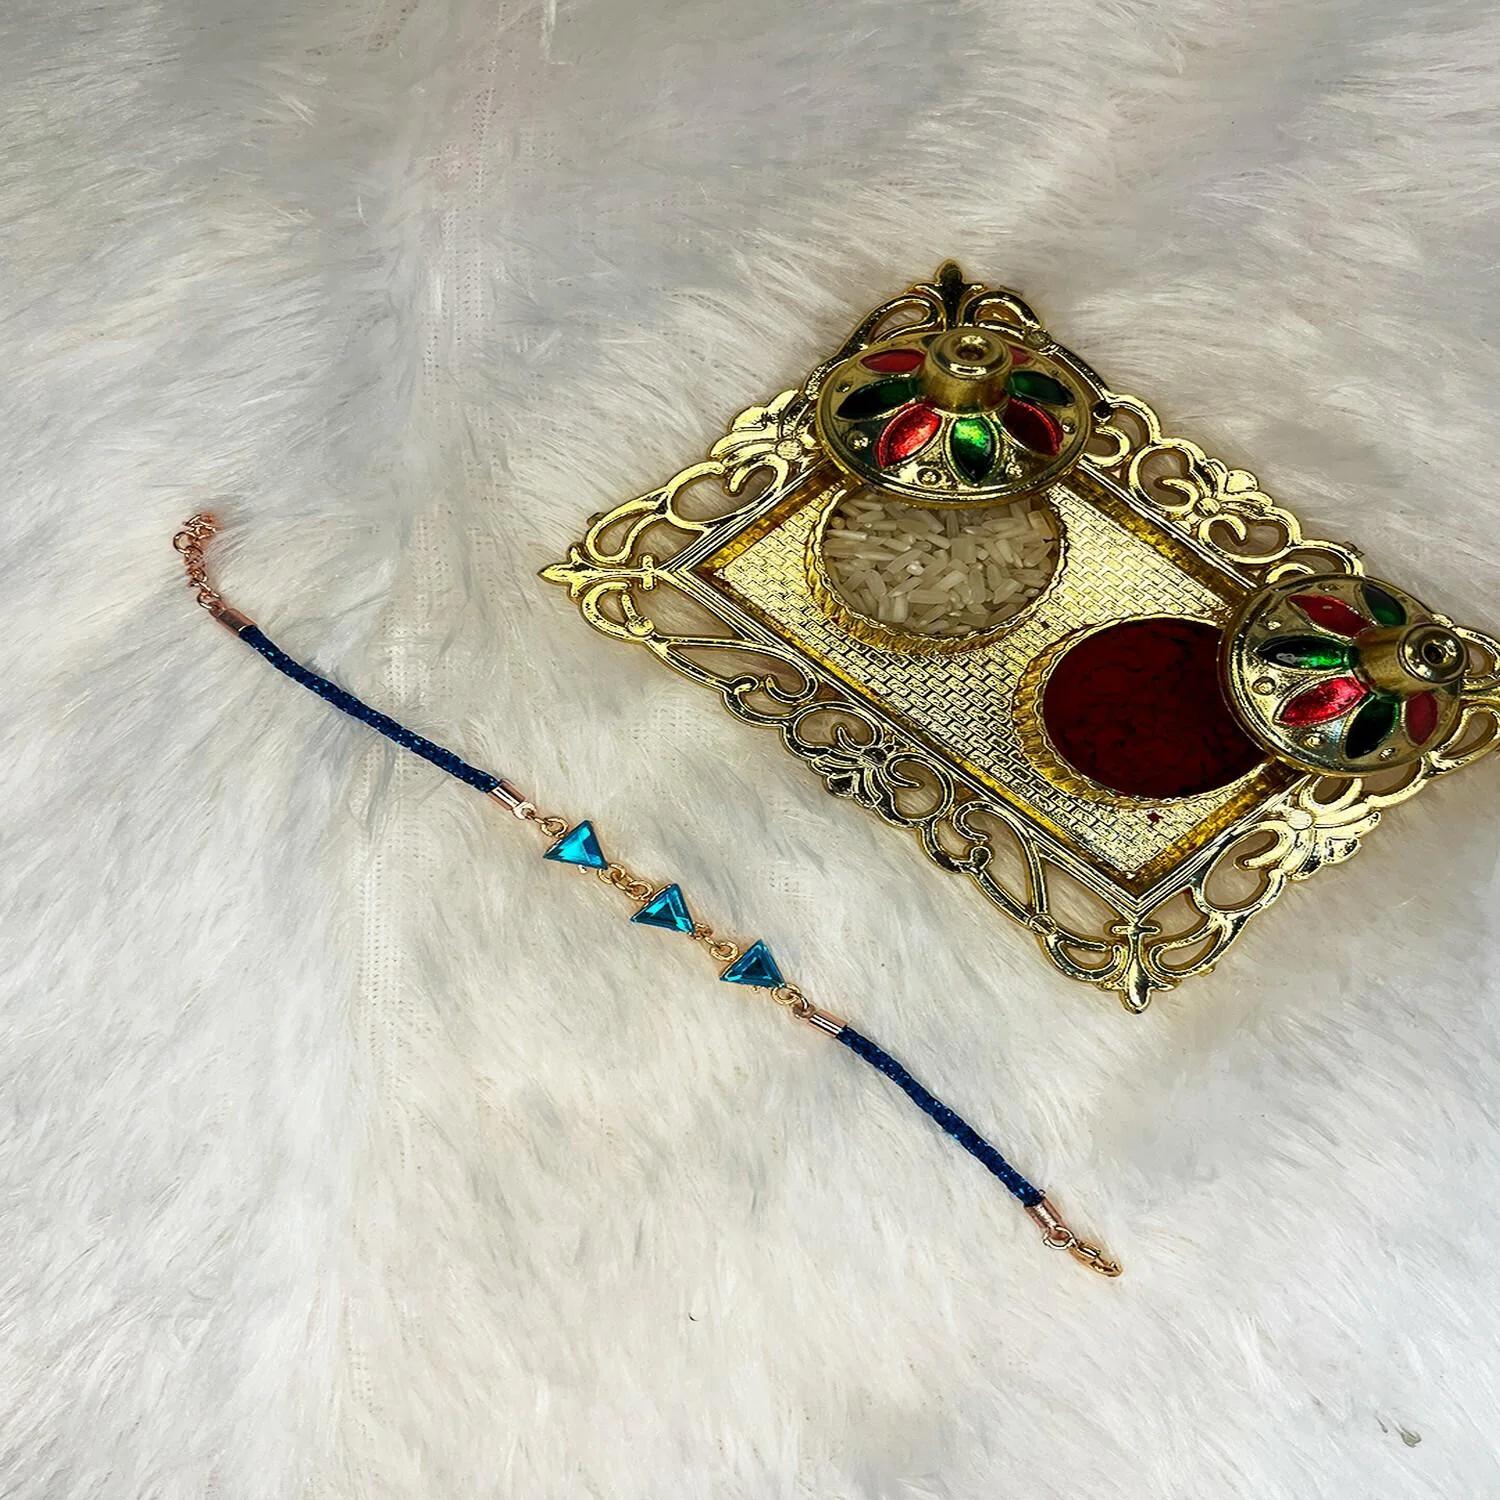
 Mahi Rose Gold Plated Aqua Blue Triangle Shape Crystal Bracelet Rakhi for Bhaiya, Brother, Bhai, Bro (RA1100809ZABlu)
Type: Rakhis
Brand: Mahi
Price: Rs. 229
 Celebrate Raksha Bandhan with our exquisitely crafted Rakhi, designed to strengthen the bond between siblings. This traditional Rakhi features intricate beadwork and durable thread, ensuring it stands the test of time. Handmade with care, each Rakhi is a unique and meaningful gift for your brother. Each Rakhi carries heartfelt blessings and good wishes for your brother's well-being and success. Celebrates the bond of love and protection between siblings, a cherished tradition in Indian culture.
Features: The Rakhi is adorned with vibrant colors and attractive embellishments that add a touch of elegance to the celebration.,Content in Box : 1 Rakhi ; Cultural Significance: This beautiful Rakhi will acknowledge your love for Your Brother with the promise that your bond with him will grow stronger as time goes on.,Vibrant Colors: Adding bright and playful colors to the celebration will make it stand out and make it more enjoyable.,Celebrate the bond of love and protection with our exquisite Rakhis. Share the joy of Raksha Bandhan Festival with this beautiful Rakhi, a token of love, protection and blessings.,Adjustable Size and Easy to tie: Designed to fit wrists of all sizes. It is simple and easy to tie the Rakhi securely and effortlessly.
Included: 1 Rakhi